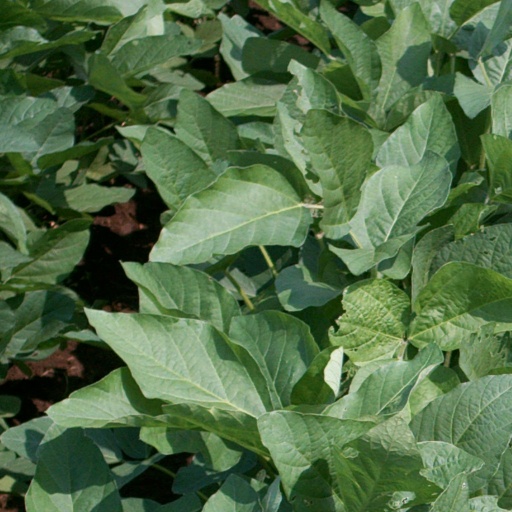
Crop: soybean